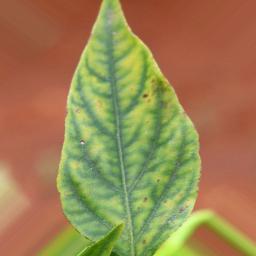
Label: nutritional